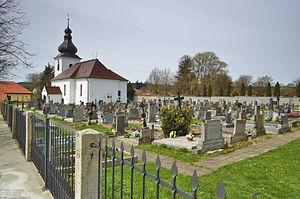
Těmice est une commune du district de Pelhřimov, dans la région de Vysočina, en République tchèque. Sa population s'élevait à 404 habitants en 2019.